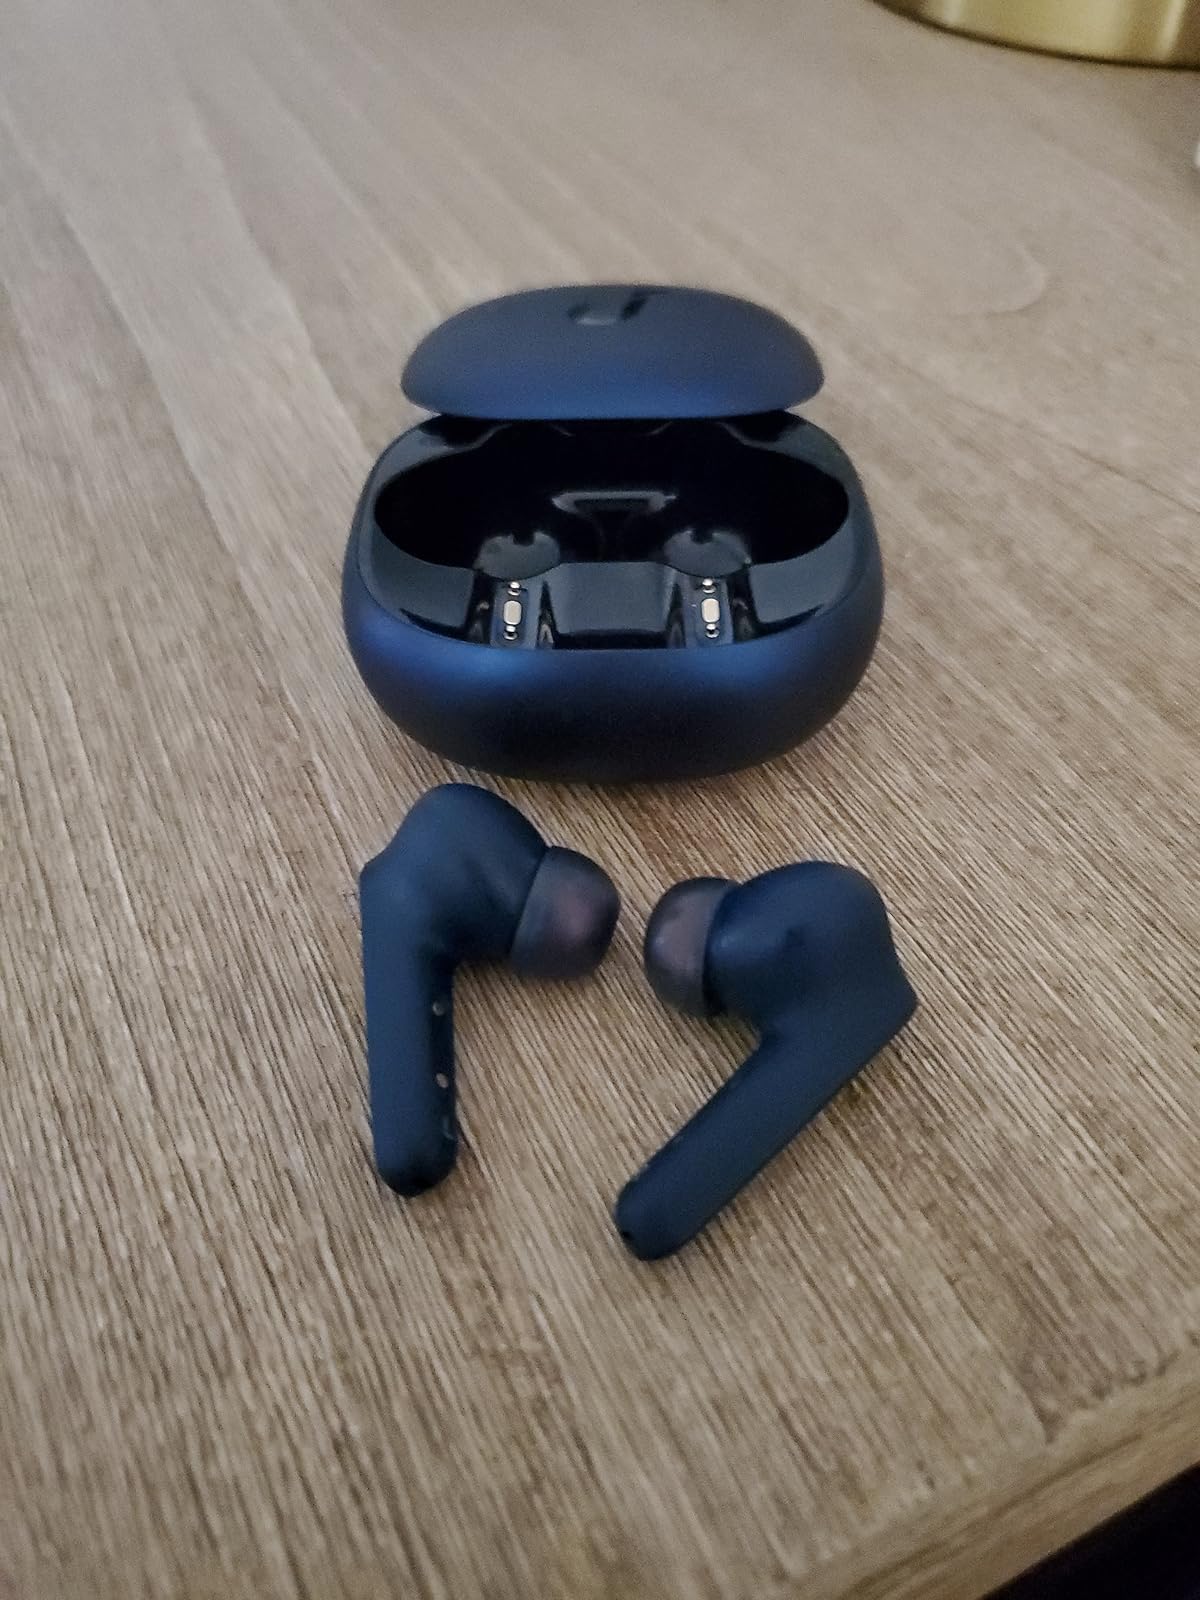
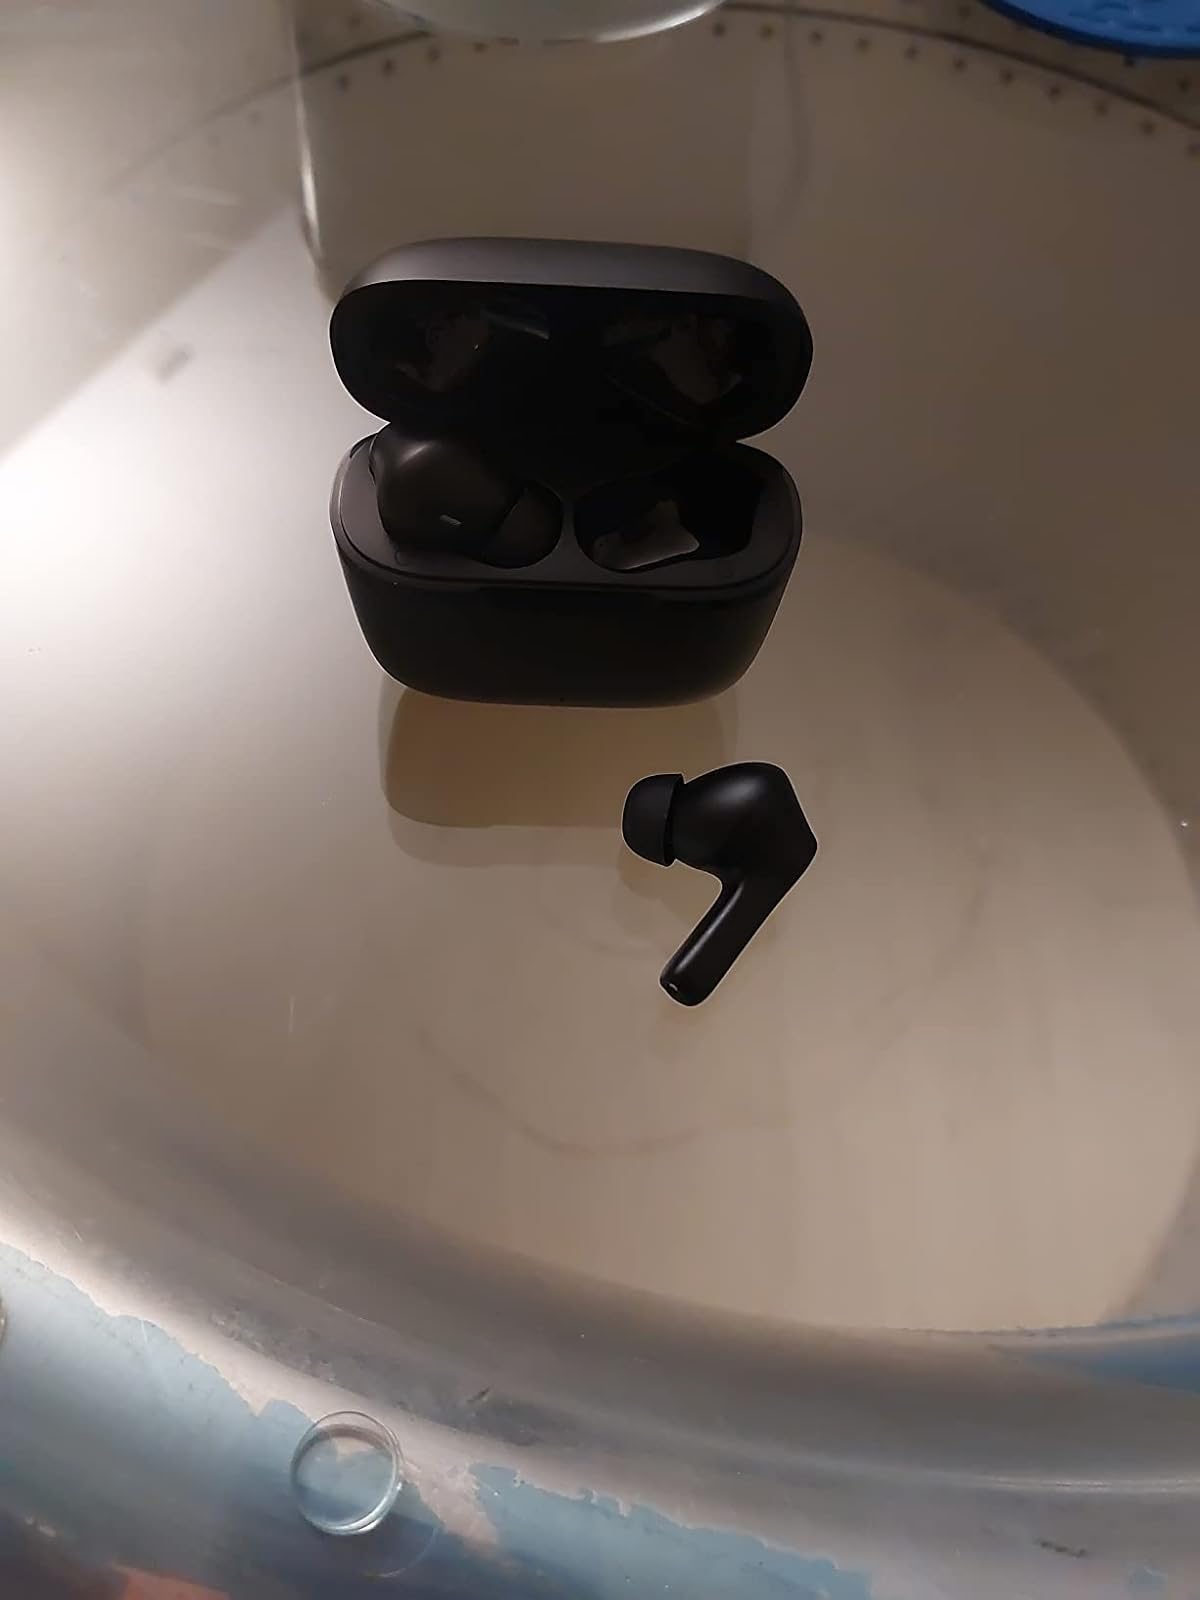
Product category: earbuds
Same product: no